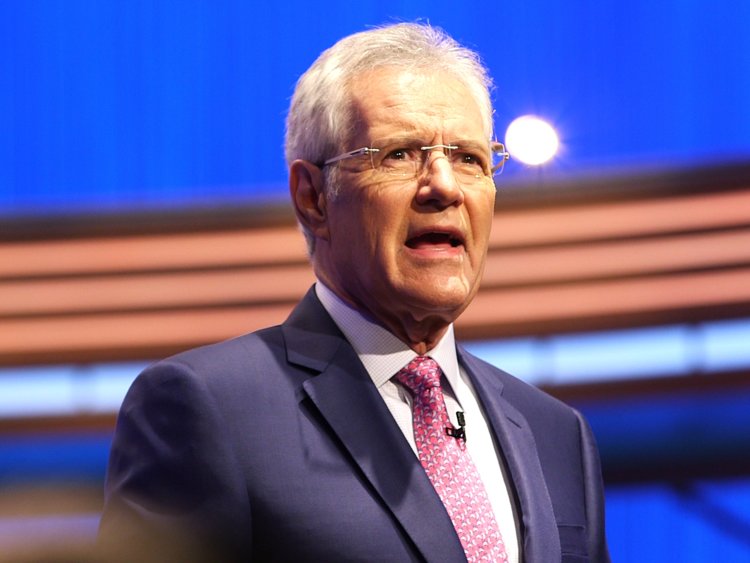
Gender: men